Hitler's Children: The Story of the Baader-Meinhof Terrorist Gang

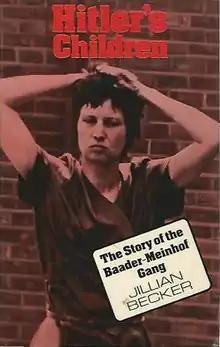
First edition (publ. Michael Joseph)

Hitler's Children: The Story of the Baader-Meinhof Terrorist Gang is a 1977 book about the West German militant left-wing group, the Red Army Faction (also known as The Baader-Meinhof Gang), by the British author Jillian Becker.